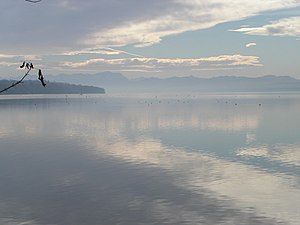
Ammersee
Ammersee
Ammersee
Ammersee er en sø i i Regierungsbezirk Oberbayern i den tyske delstat Bayern; Den ligger sydvest for München mellem byerne Herrsching og Diessen. Med en længde på 16,2 km og en bredde på 5 km og et samlet areal på 47 km² er den en af de fem største søer i Tyskland. Den ligger 520 meter over havet og er 81 meter på det dybeste. Som andre bayerske søer er Ammersee dannet som følge af landskabsforandringerne efter sidste istid. Ammersee får vand fra floden Ammer og løber ud i Amper. I søen ligger øen Schwedeninsel. Som nabosøen Starnberger See, som har en lignende størrelse og form, er den et populært sted for vandsport.